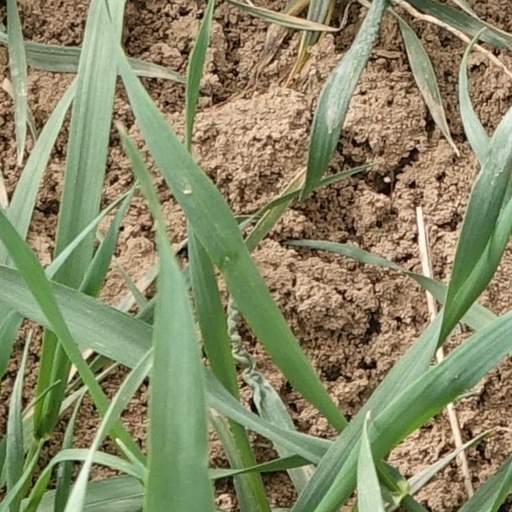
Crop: wheat